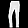
Label: Trouser